John Smith (explorer)

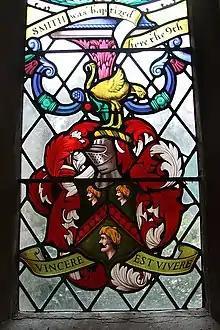
Window in St Helena's Church, Willoughby, Lincolnshire, displaying Smith's coat of arms

Smith's exact birth date is unclear. He was baptized on 6 January 1580 at Willoughby, near Alford, Lincolnshire, where his parents rented a farm from Lord Willoughby. He claimed descent from the ancient Smith family of Cuerdley, Lancashire, and was educated at King Edward VI Grammar School, Louth, from 1592 to 1595. Smith was initially set on a path to apprentice with a merchant in the Hanseatic League merchant seaport of King's Lynn in Norfolk. However, he found himself ill-suited for the monotonous life of a tradesman and the confines of a counting house. Peter Firstbrook, the biographer of John Smith, posits that Smith's brief stint as an apprentice to a merchant in the seaport of King's Lynn sparked his adventurous spirit.